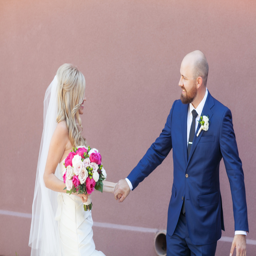
the groom turns to see his bride for the first time !